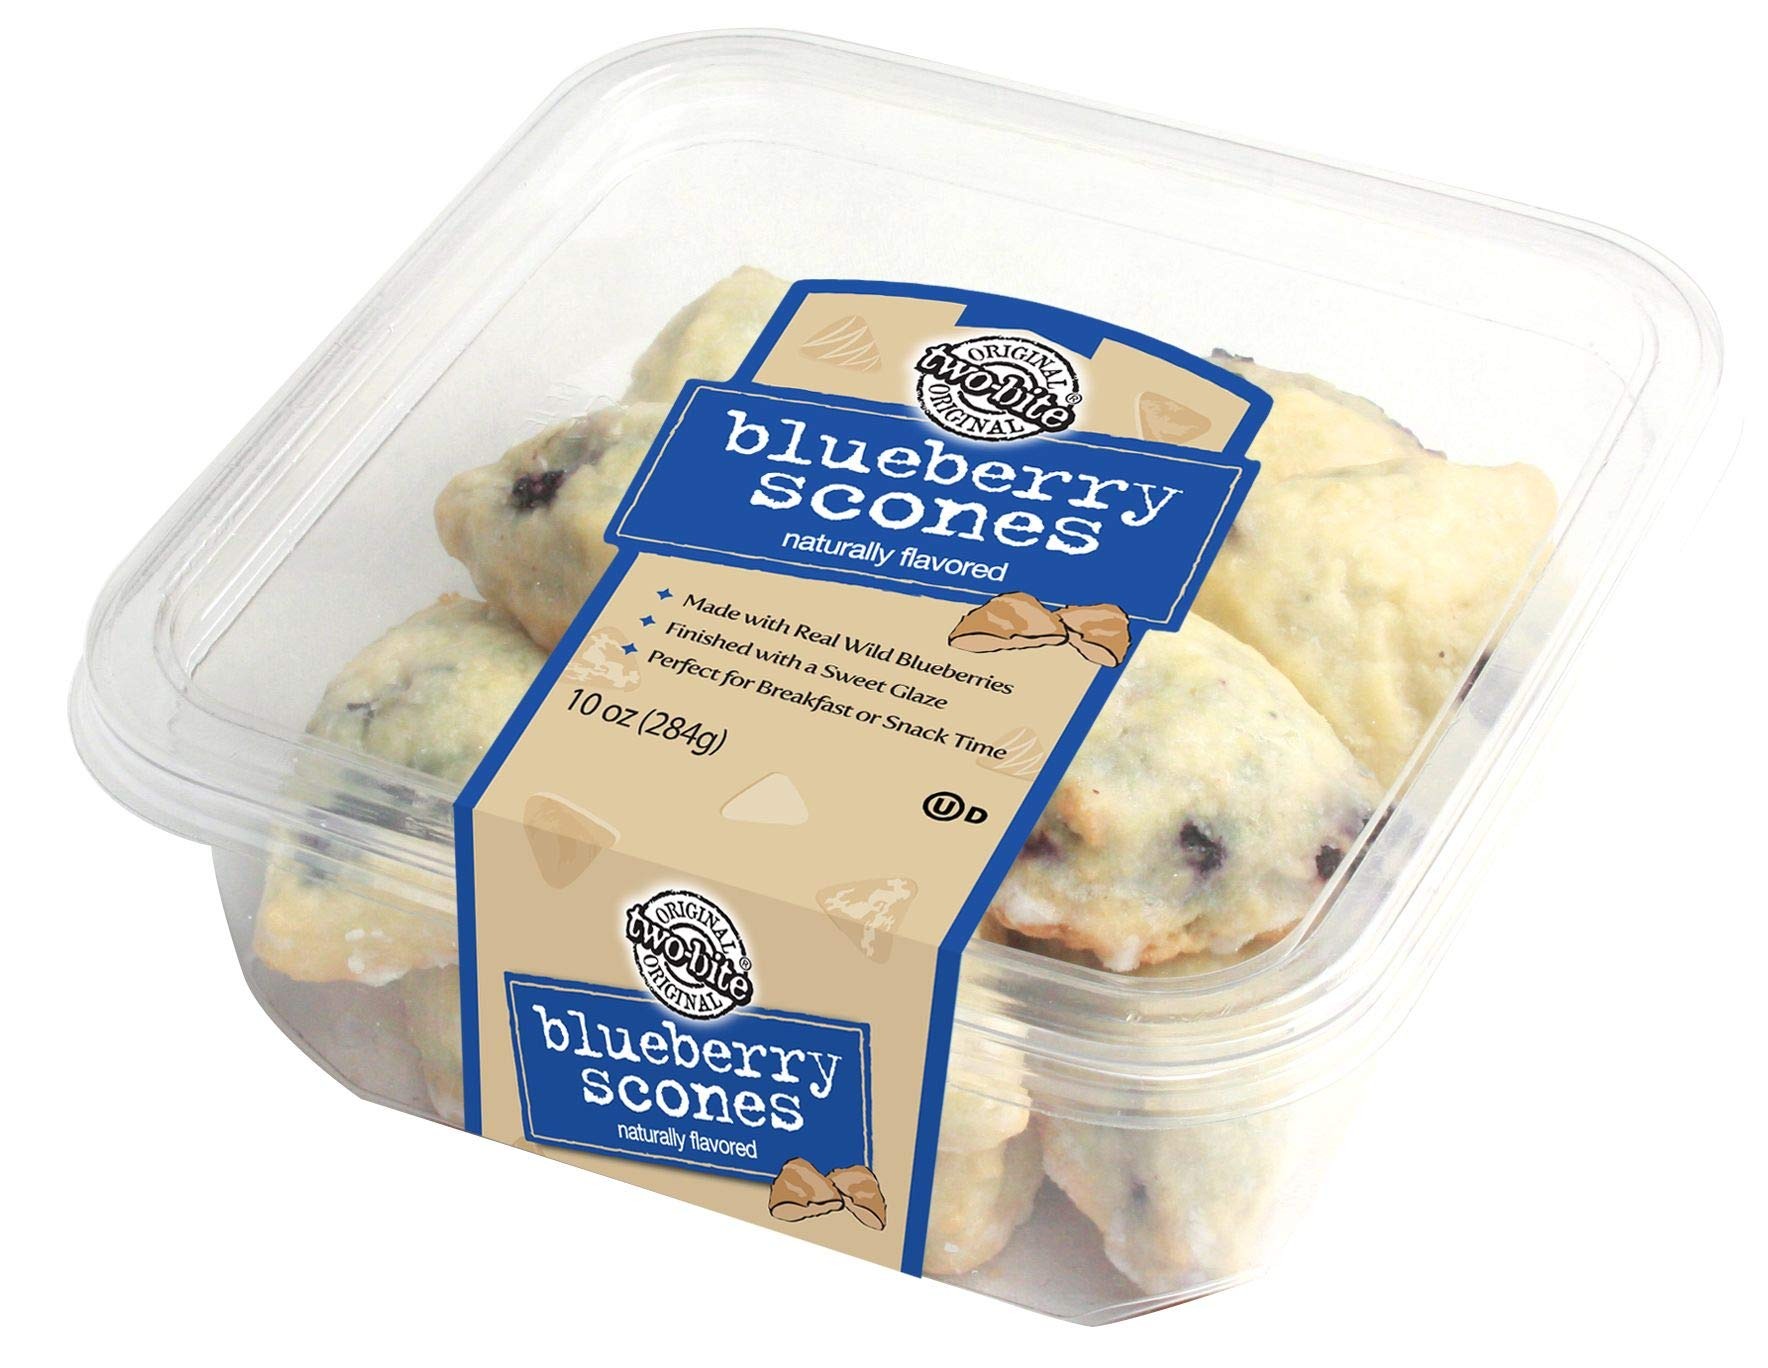
Item Name: Two Bite Blueberry Scones, 10 Ounce -- 24 per case.
Value: 240.0
Unit: Ounce

Price: 164.11